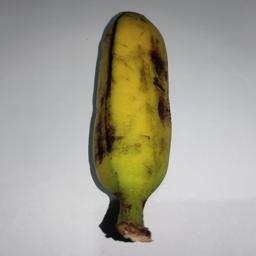
Banana variety: Sagor Kola